Postage stamps and postal history of the Netherlands

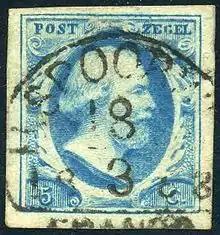
A used 5c stamp of the Netherlands from the series first issued in 1852

This is a survey of the postage stamps and postal history of the Netherlands.